2019 FIFA Women's World Cup final

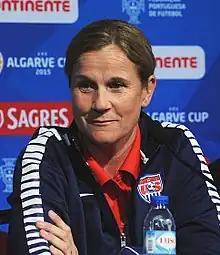
U.S. coach Jill Ellis was vying to become the first manager to win two Women's World Cup titles.

For the first time since 2007, and fifth time overall (along with 1991, 1995 and 2003), the final featured a European team, as the continent took seven of the eight places in the quarter-finals. The previous two finals were contested by Japan and the United States. The match was the first final since 1991 to feature a North American side against a European side. The match was also the first final of a women's or men's World Cup to feature the defending champions against the reigning European champions.